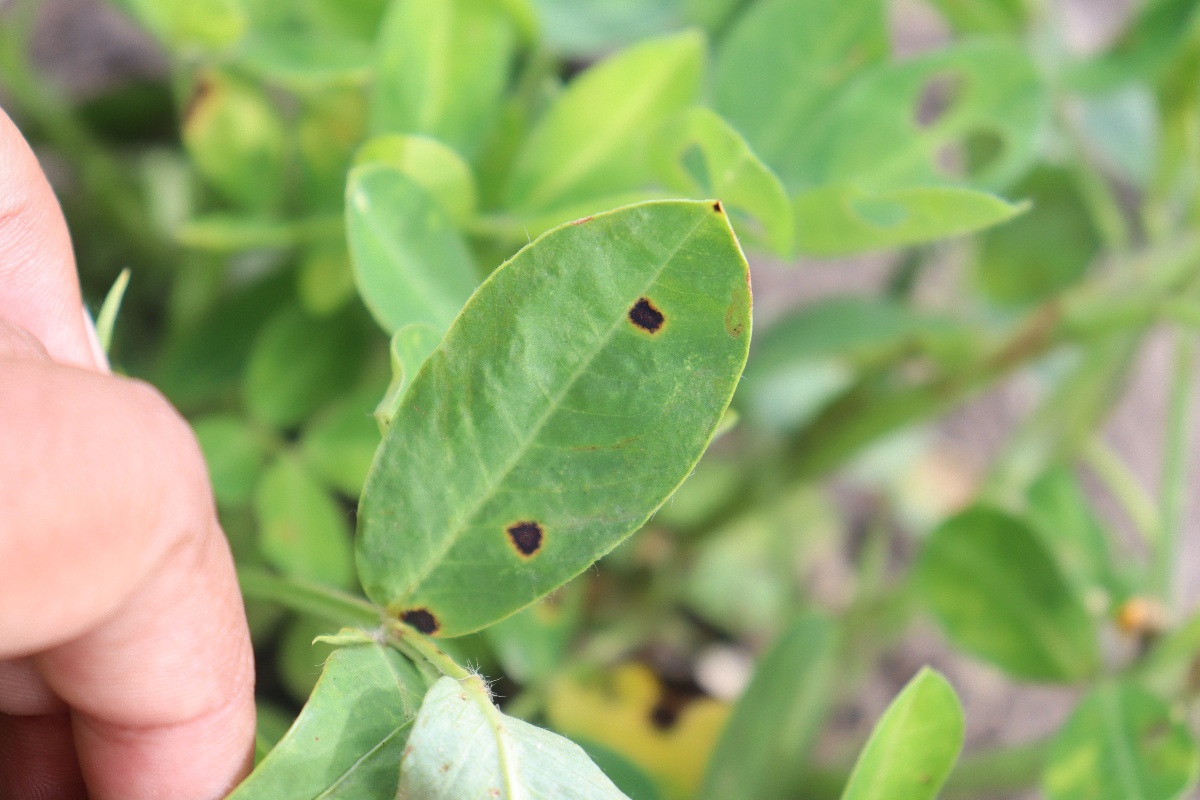
Label: rust